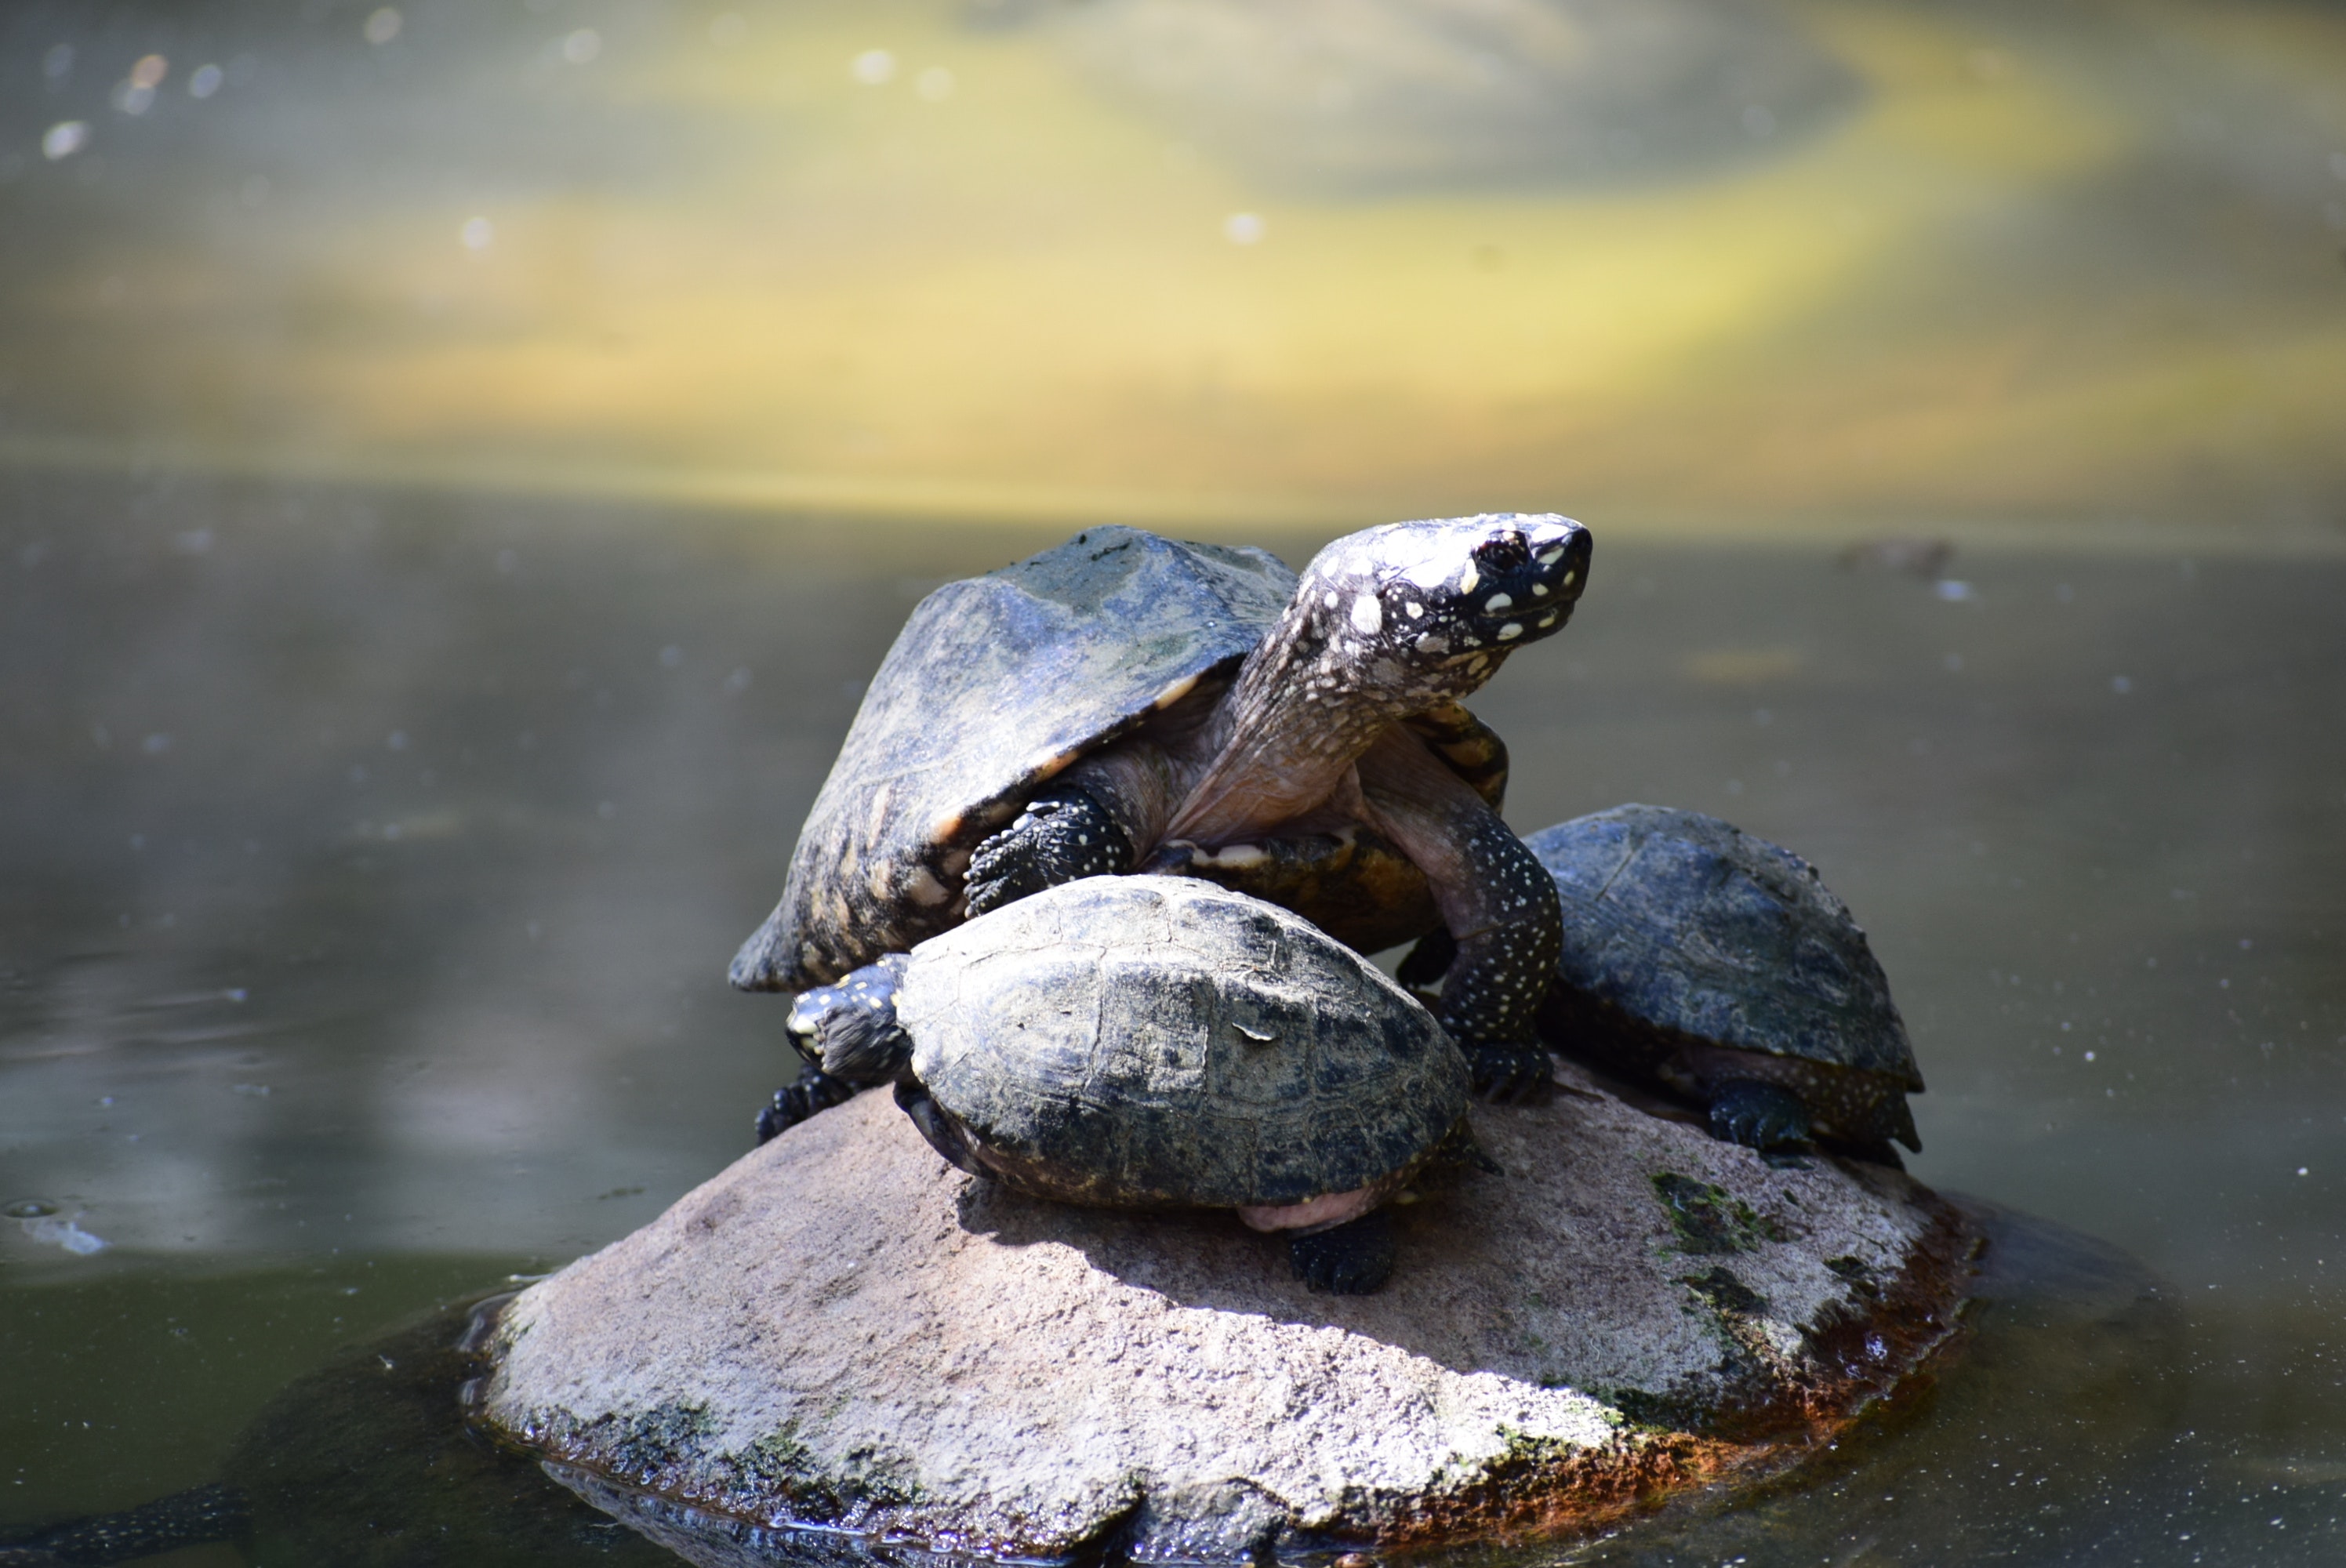
turtle, tortoise, common snapping turtle, sea turtle, reptile, rock, Pond turtle, wildlife, loggerhead sea turtle, terrapin, galapagos tortoise